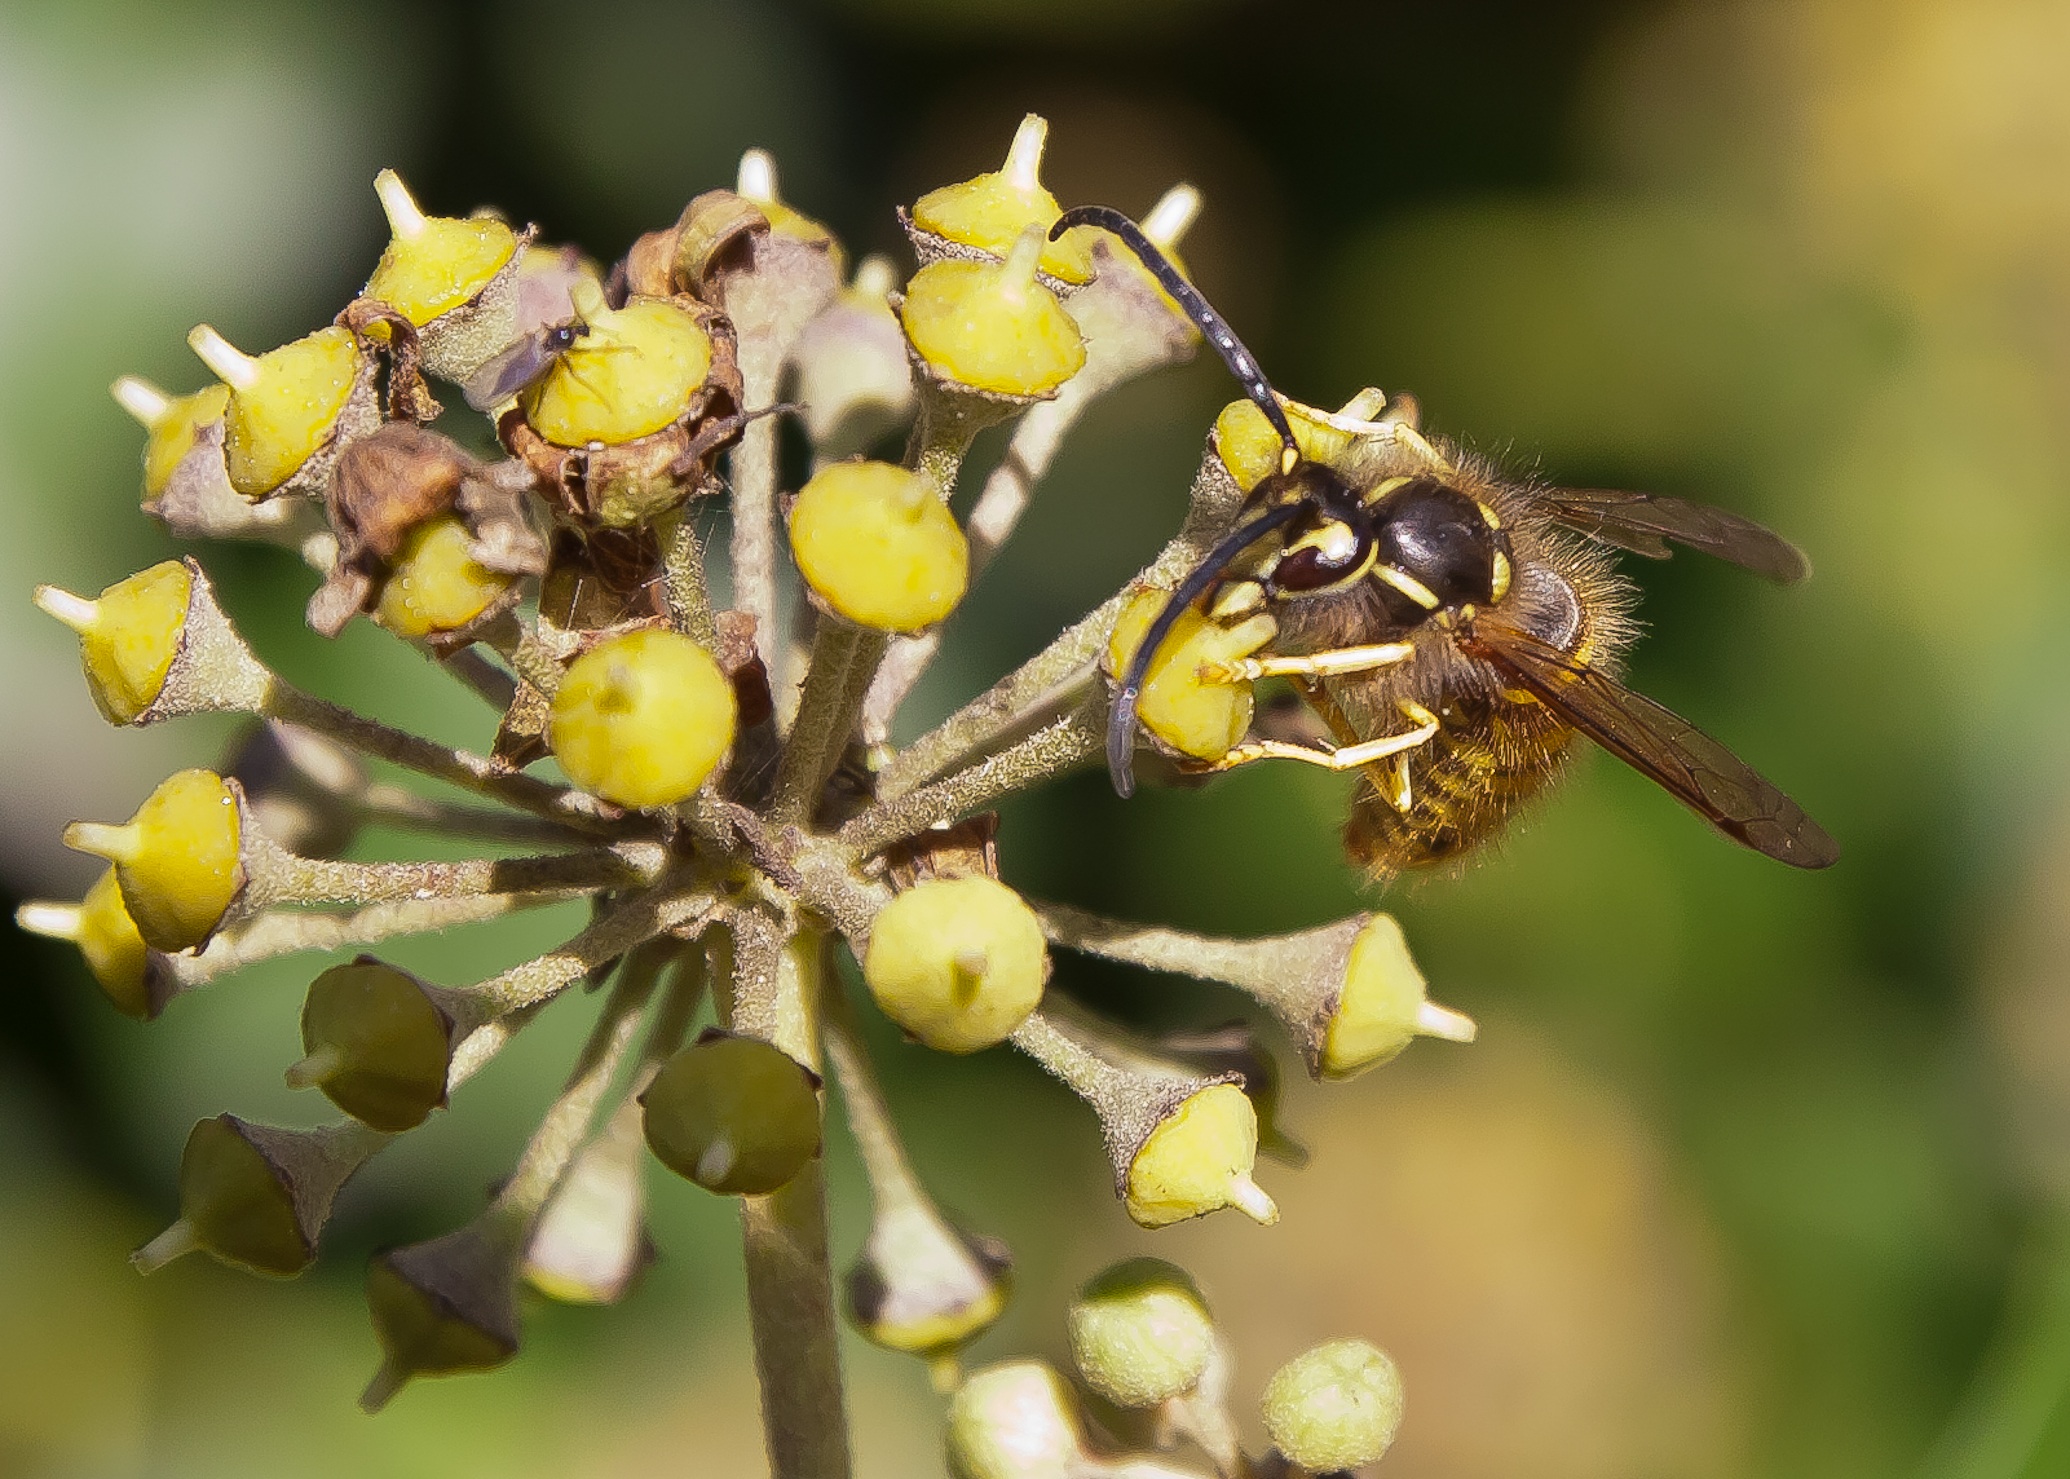
nature, branch, blossom, plant, photography, flower, bloom, animal, produce, insect, ivy, autumn, botany, garden, close, flora, fauna, invertebrate, wildflower, flowers, close up, shrub, bee, sun flower, wasp, late summer, collect pollen, nectar, macro photography, flowering plant, honey bee, collect nectar, true wasp, land plant, membrane winged insect, with wasp